Jay Ward (baseball)

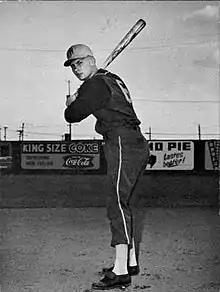
Ward in 1961

John Francis "Jay" Ward (September 9, 1938 – February 24, 2012) was an American professional baseball player and coach. He was also a manager in the minor leagues.